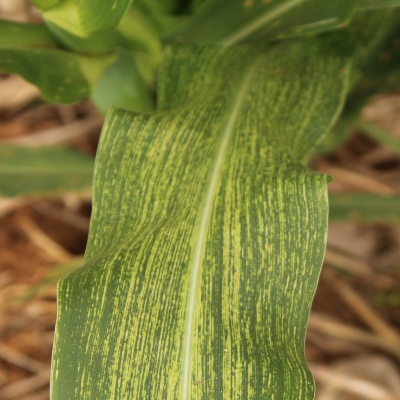
Crop: Maize
Condition: streak virus